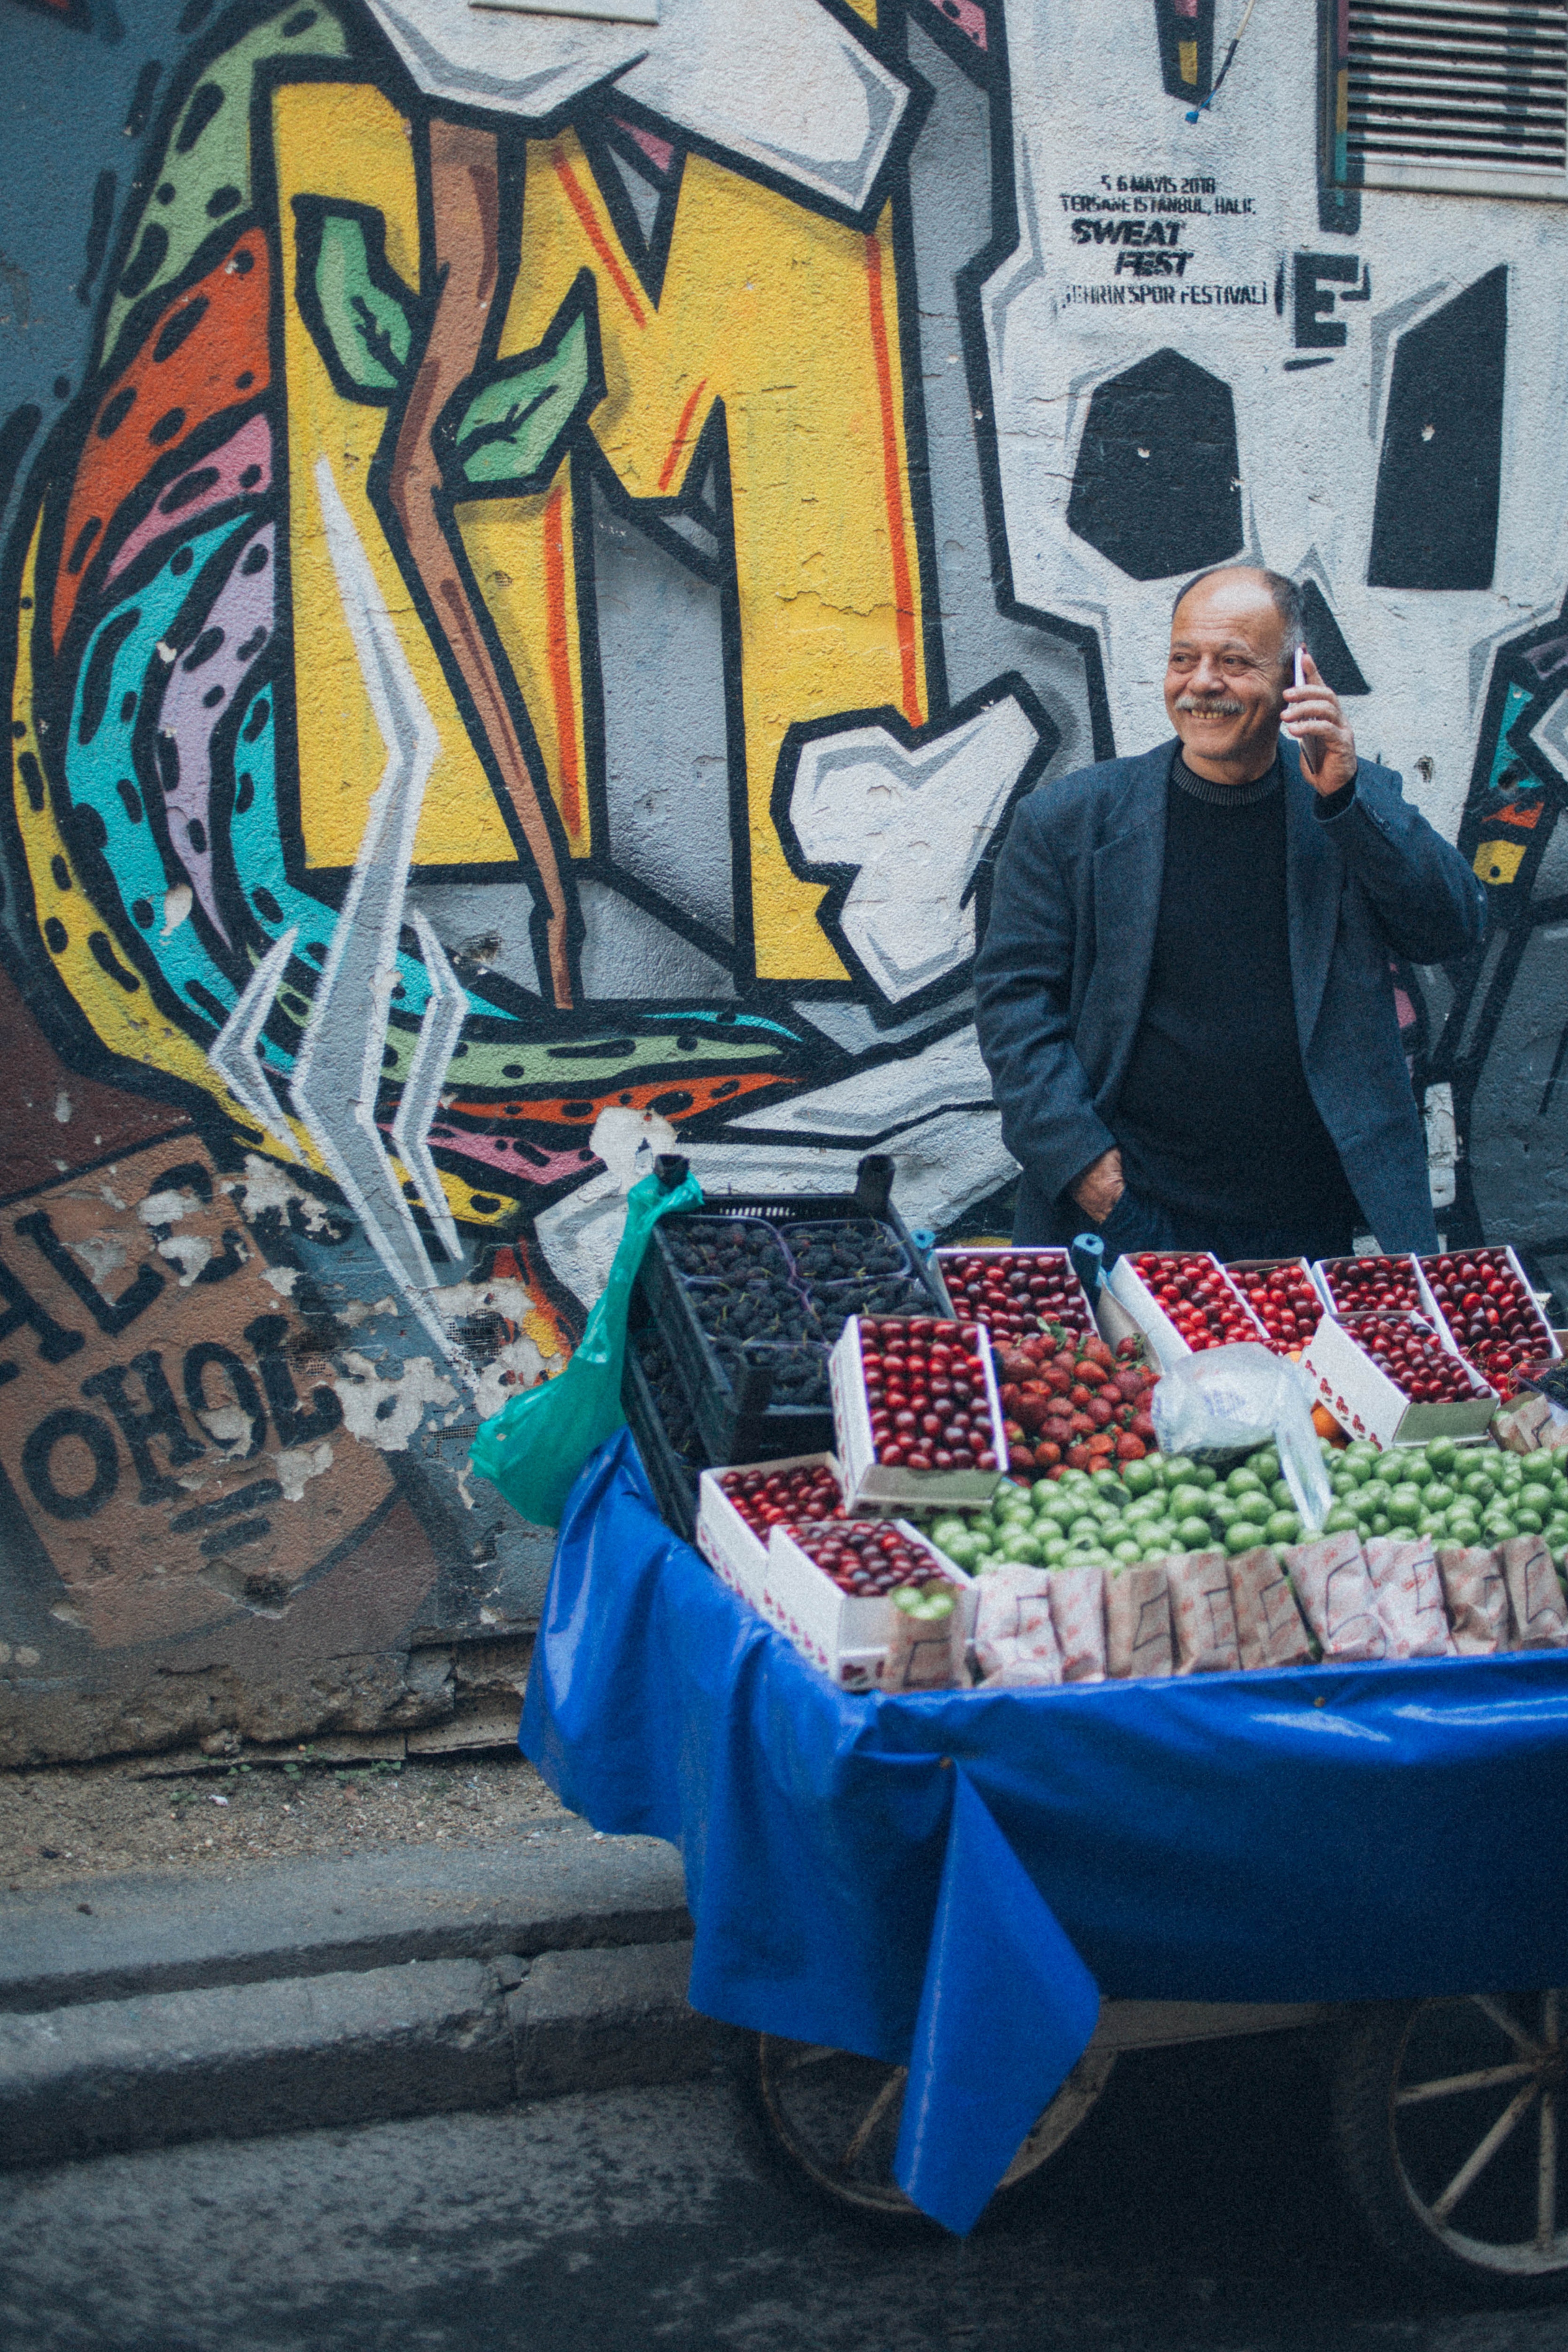
art, street art, graffiti, wall, mural, street, road, city